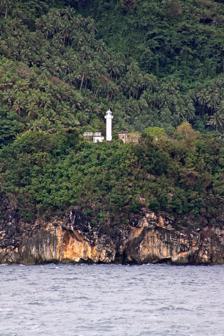
Building: Gorda Point Lighthouse
Country: Unknown
Year built: 1930
Historic lighthouse in Romblon, Philippines Lighthouse Gorda Point Lighthouse The lighthouse in December 2014 Location Barangay Cawayan, San Agustin , Romblon , Philippines Coordinates 12°39′35″N 122°09′12″E / 12.6597774°N 122.1533546°E / 12.6597774; 122.1533546 Tower Constructed 1930 Construction Concrete Automated 1994 Height 19 m (62 ft) Shape Round Markings White tower and lantern Power source solar power Light First lit 1930 Focal height 65 m (213 ft) Lens Fourth-order Fresnel lens Range 32.18 km (17.38 nmi) Characteristic Fl (3) W 15s. Gorda Point Lighthouse ( Filipino : Parola ng Punta Gorda ), is a historic lighthouse located about 248 kilometers (154 mi) southeast of Manila in Barangay Cawayan, San Agustin , Romblon , Philippines . It serves as a guide for ships traversing the Romblon Pass between the islands of Tablas and Romblon. History Gorda Point Lighthouse is one of several lighthouses constructed in the Philippines in the 1930s during the American colonial period . It was built atop a promontory at Gorda Point, on the northeast tip of Tablas Island , in Barangay Cawayan in San Agustin, Romblon. It serves as a guiding light for maritime vessels traversing the Romblon Pass between the islands of Tablas and Romblon. A keeper's dwelling was also constructed beside the lighthouse to provide accommodation for the lighthouse keeper . The original lighthouse was a 65 meters (213 ft) steel tower painted white with a light that shows three white flashes and one red flash every 20 seconds. In 1954, during the administration of Philippine President Ramon Magsaysay , Philippine Congress passed Republic Act No. 1144, appropriating funds of PH₱10,000 for the construction of a new keeper's dwelling at the lighthouse. Between October 1993 to November 1994, the lighthouse underwent rehabilitation and modernization as part of the 37 lighthouses rehabilitated under the Maritime Safety Improvement Project of the Department of Transportation , Maritime Industry Authority and the Philippine Coast Guard . The project, which was funded through a JP¥3.507 billion loan from the Japan International Cooperation Agency , saw the construction of a new 19 metres (62 ft) concrete tower and a light the runs on solar power . Sometime between 1994 and 2015, the lighthouse was damaged by inclement weather and became inoperable. On 7 May 2015, the Philippine Coast Guard, in a Notice to Mariners on its website, announced that the lighthouse had been restored into normal operation on 16 April 2015, with the light now showing three white flashes every 15 seconds. The lighthouse is located near the Tablas Island Blue Hole , the only known blue hole in the Philippines. References